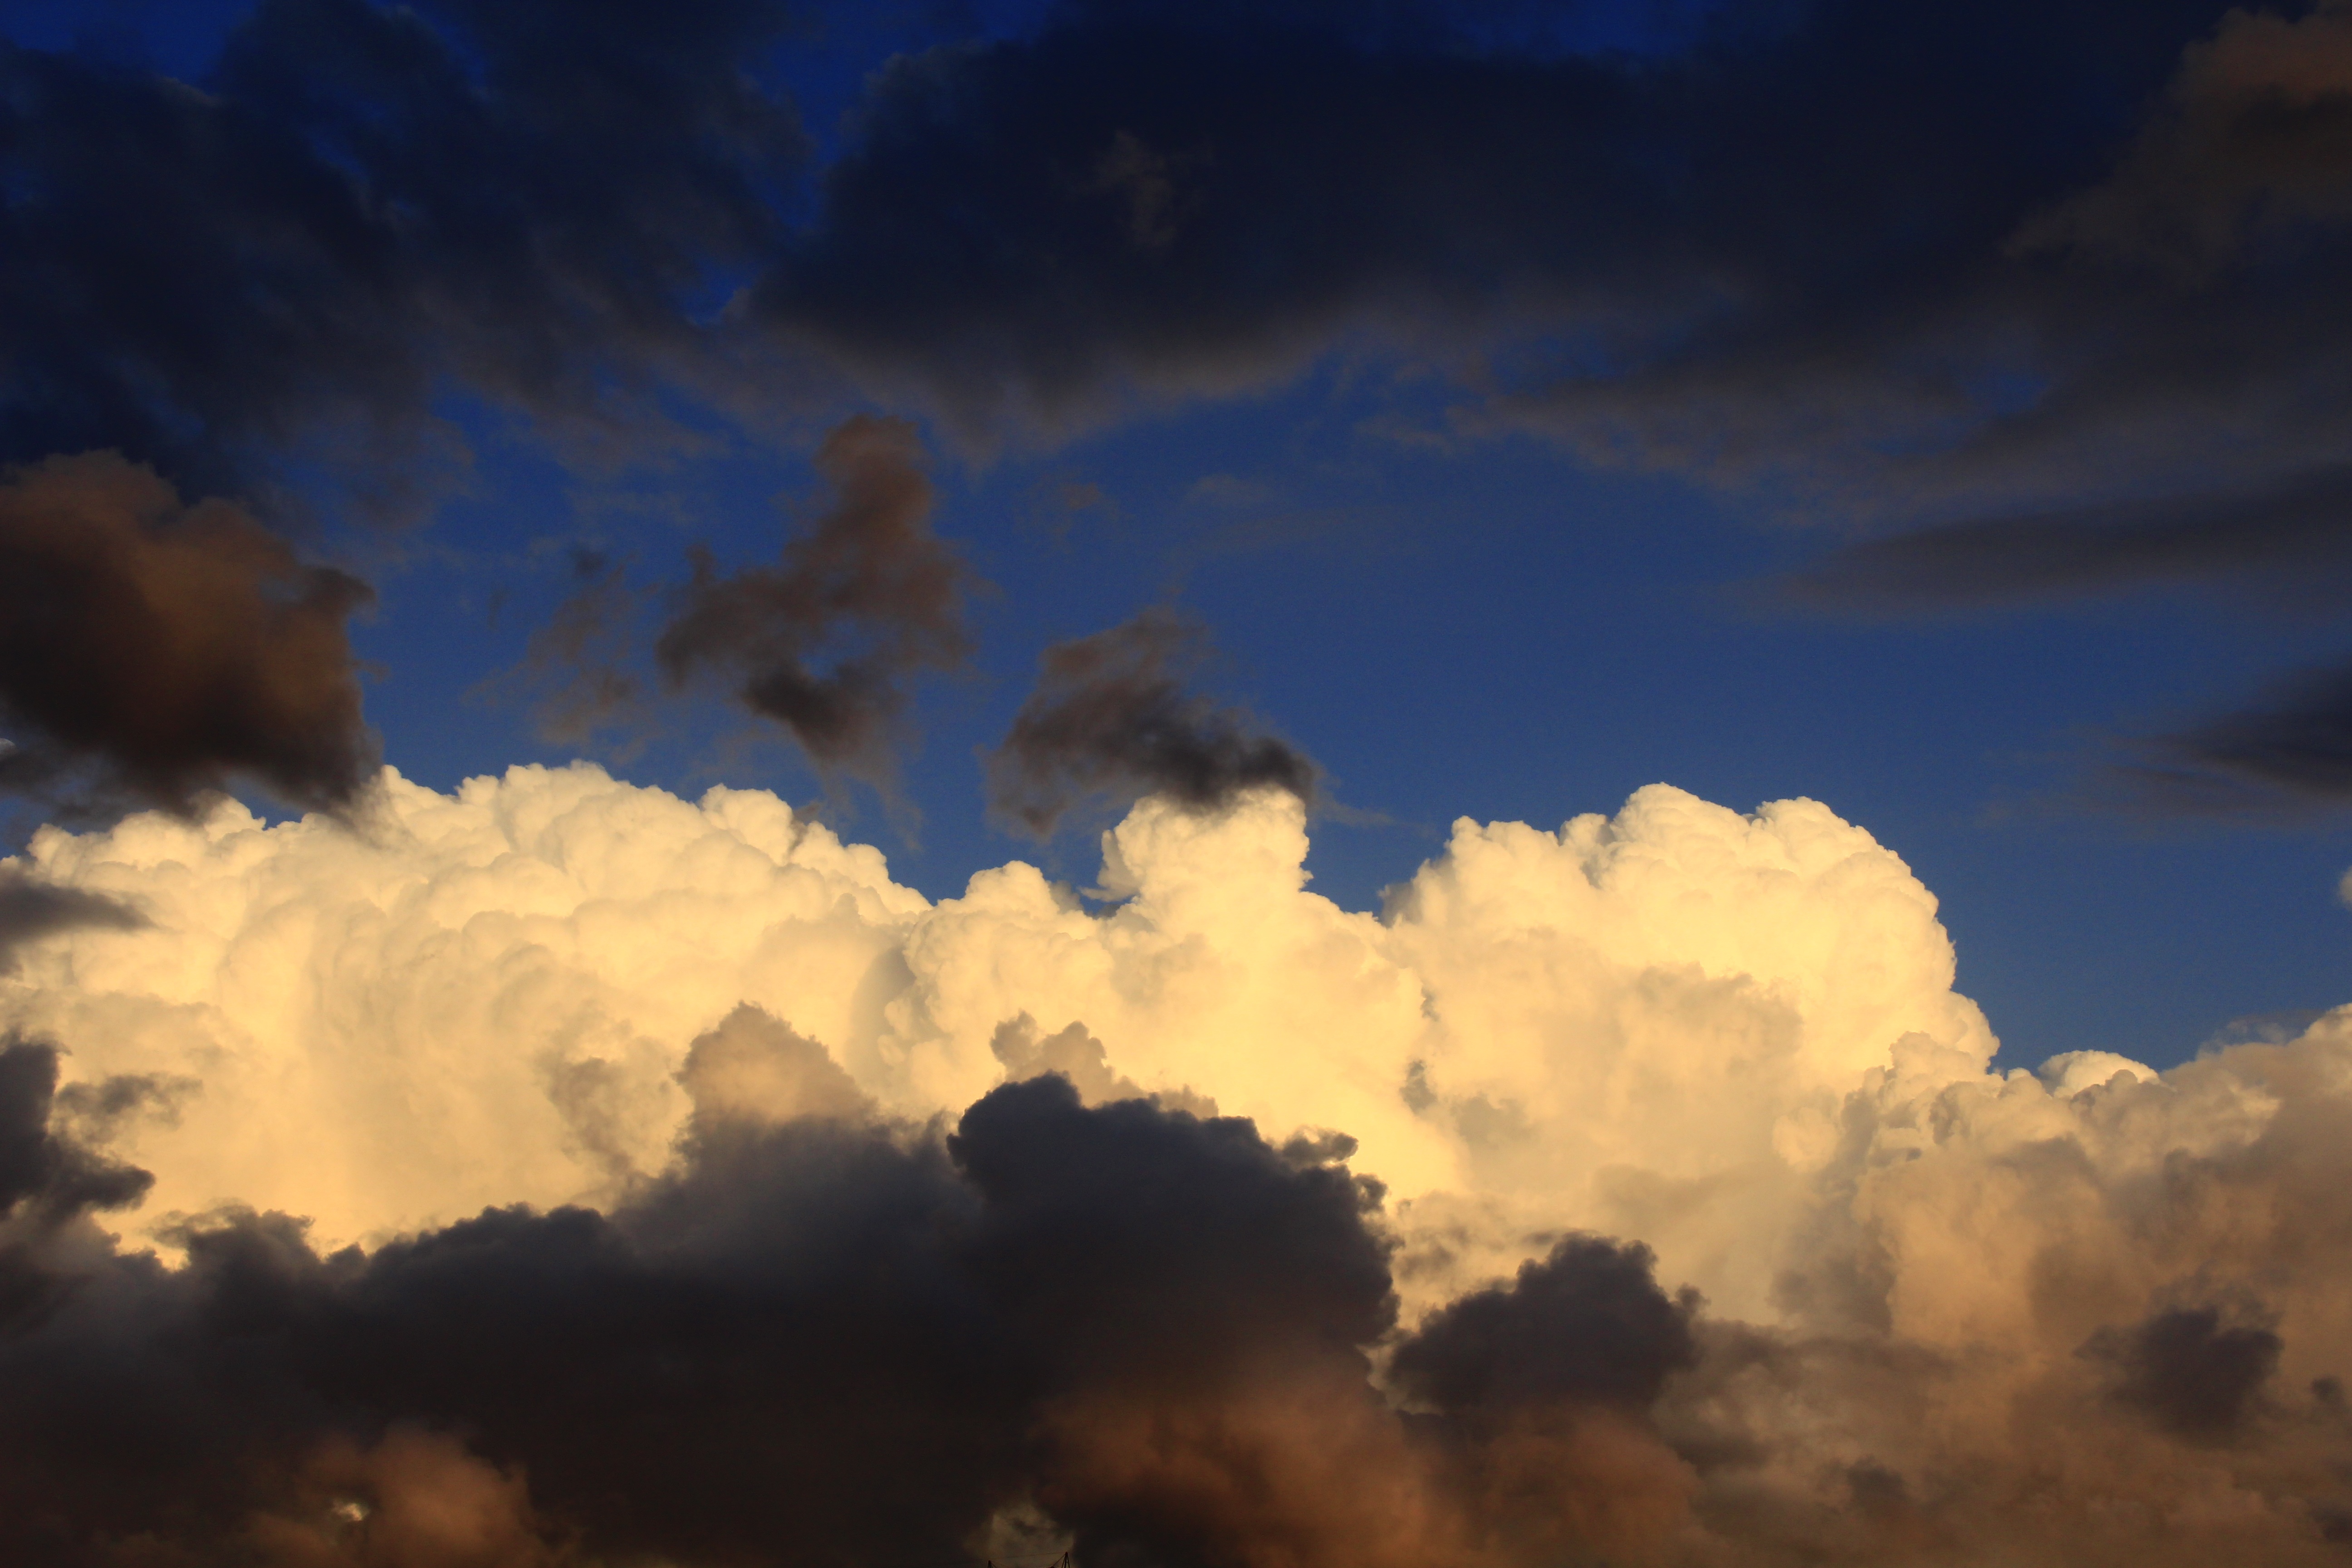
landscape, cloud, sky, sunrise, sunset, white, sunlight, morning, dawn, atmosphere, dusk, evening, fluffy, geometry, frame, cumulus, clouds, background, framework, veil, veiled, meteorological phenomenon